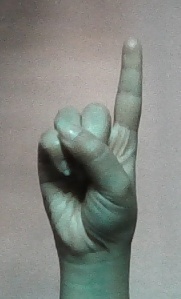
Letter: bb